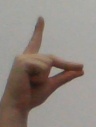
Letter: ta